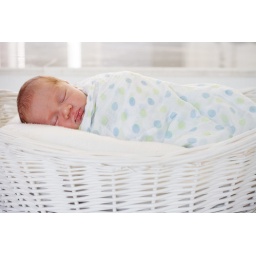
Chase in white basket